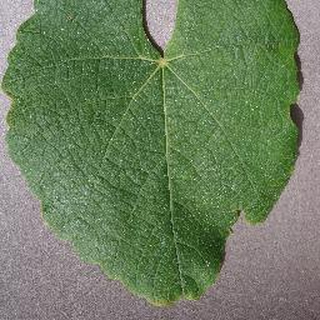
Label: healthy_grape